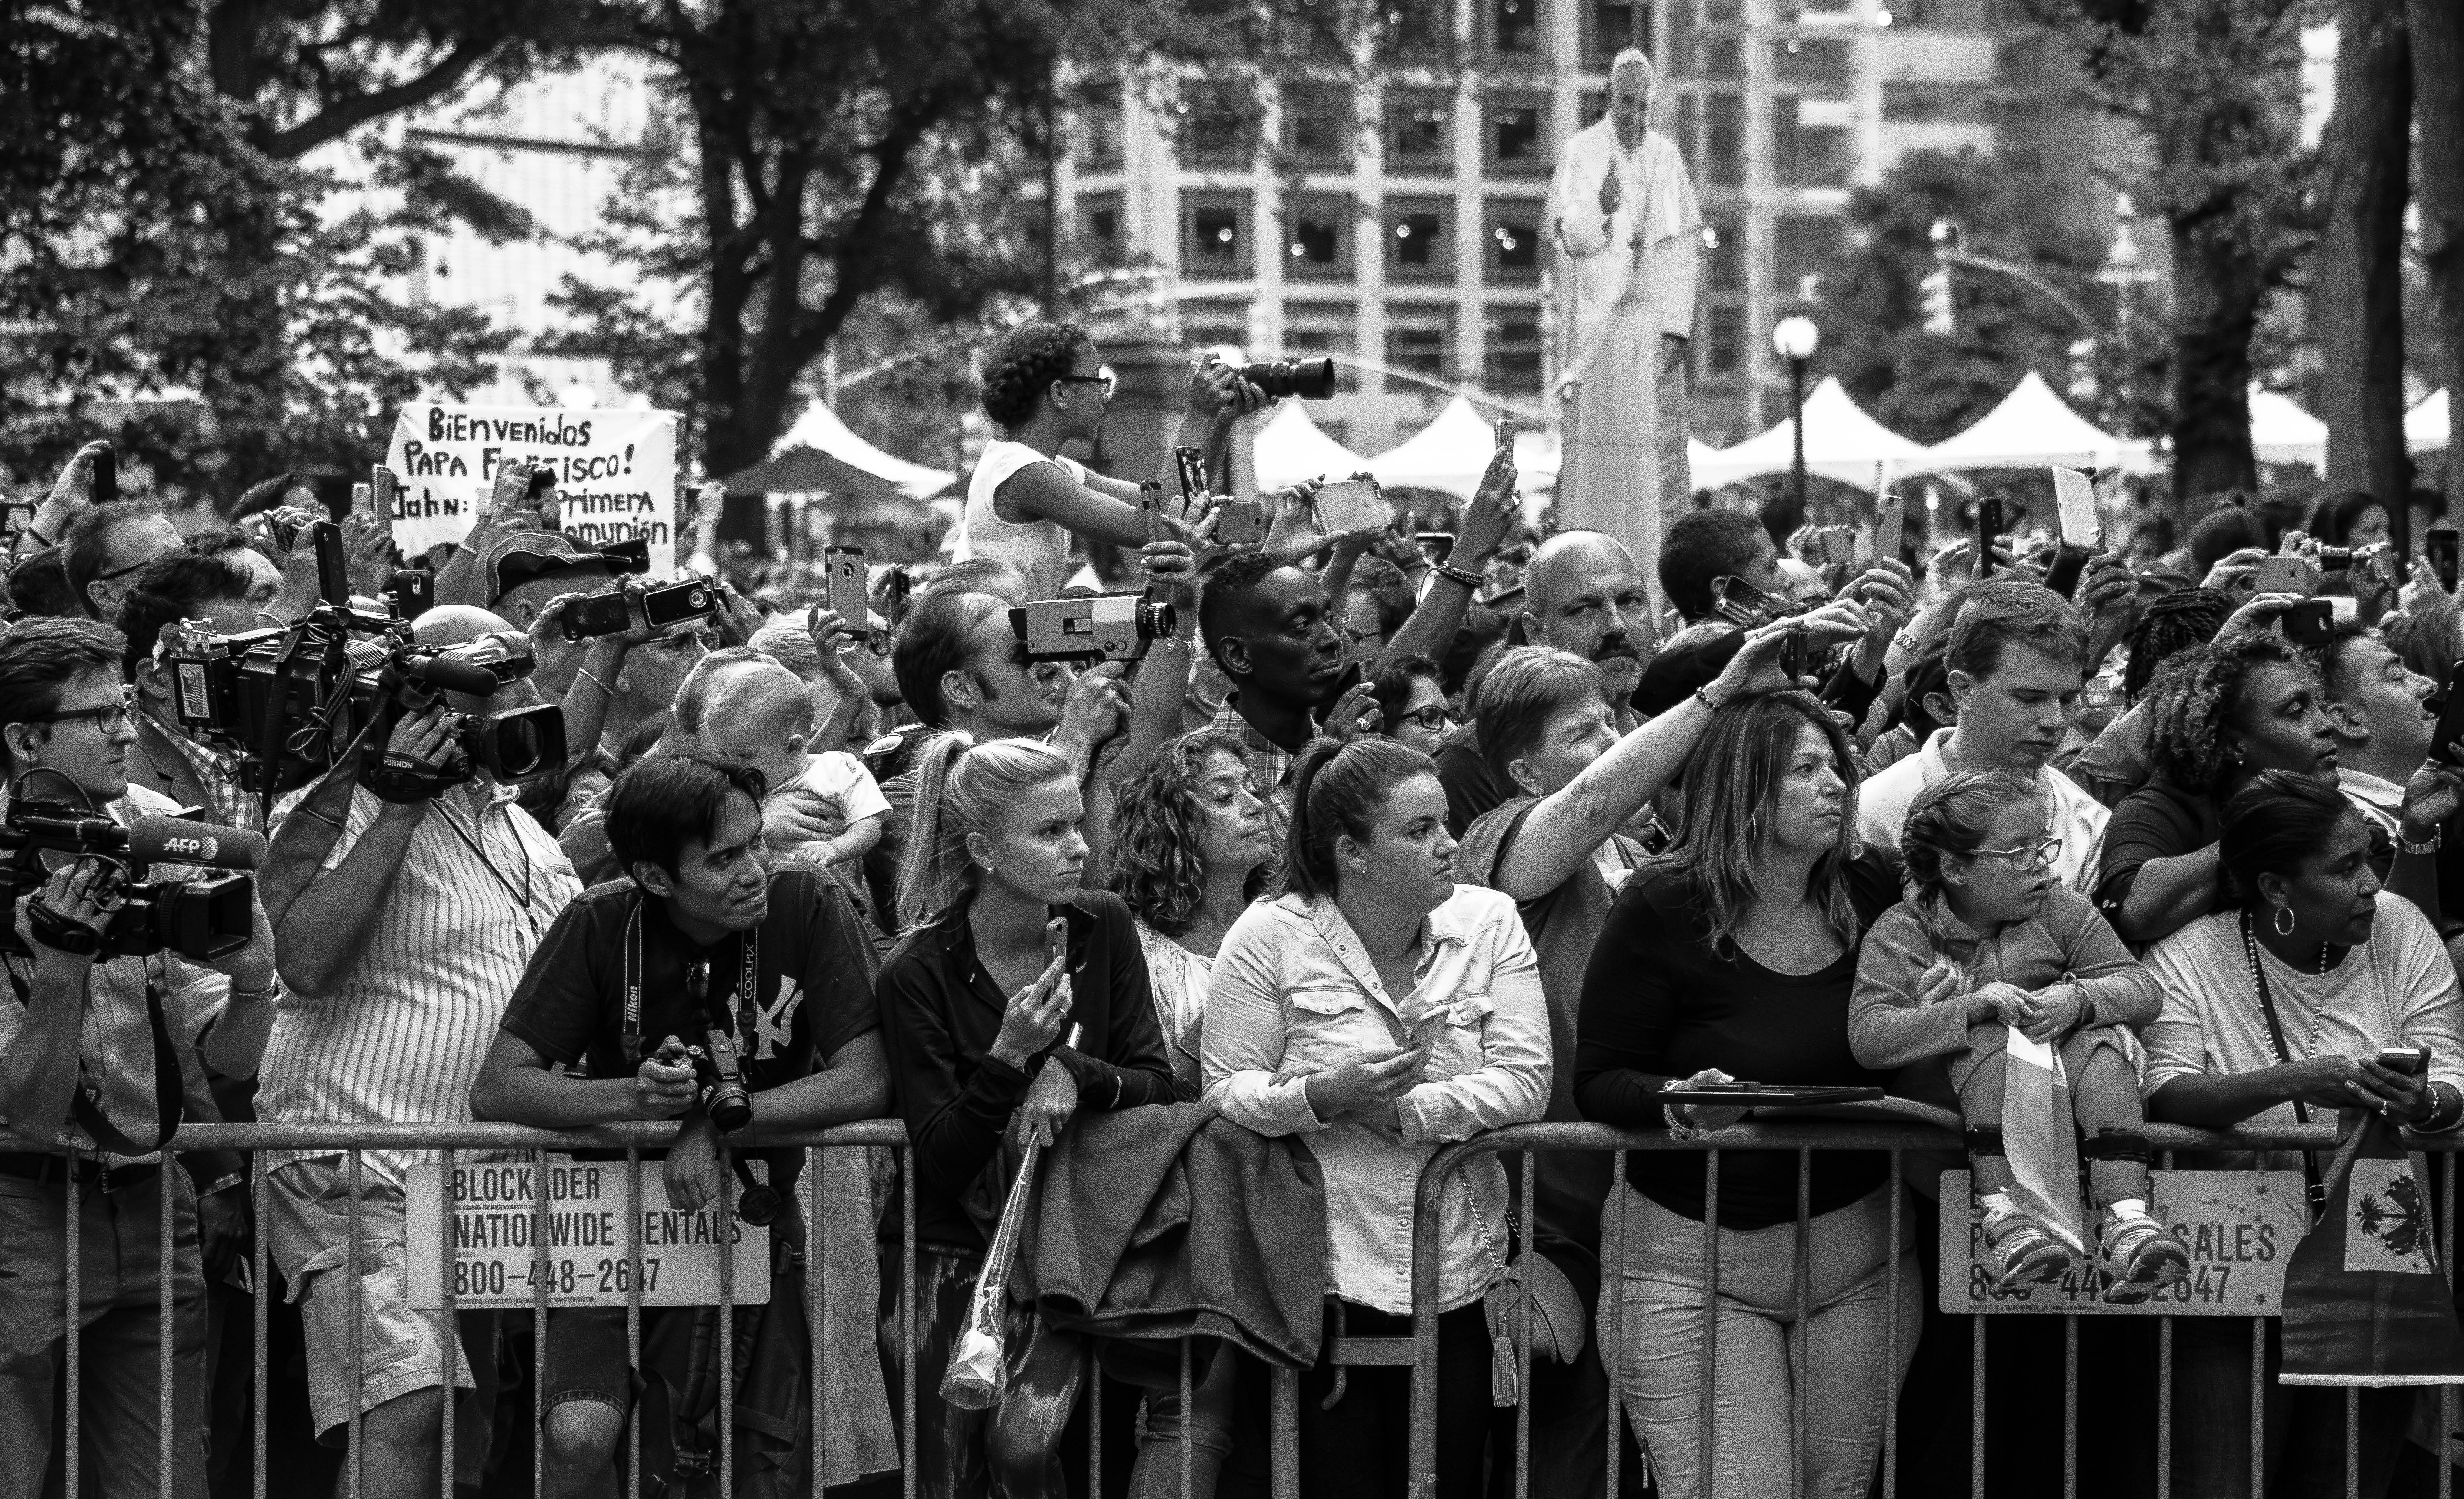
black and white, people, white, manhattan, crowd, audience, nyc, nikon, musician, black, monochrome, bw, blackandwhite, blackwhite, newyork, newyorkcity, noiretblanc, noir, blanc, negro, blanco, centralpark, schwarz, raw, pretoebranco, blancoynegro, nero, branco, byn, weis, bianconero, bianco, blanconegro, bn, noirblanc, biancoenero, pretobranco, preto, schwarzundweis, nikond3300, marching, monochrome photography